Cristo Rey Kansas City High School

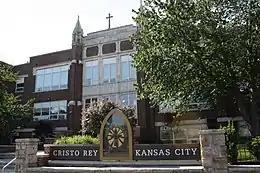

Cristo Rey Kansas City High School is a Roman Catholic high school founded by the Sisters of Charity of Leavenworth in 2006 as a part of the Cristo Rey Network of schools. It is located in Kansas City, Missouri, in the Roman Catholic Diocese of Kansas City-Saint Joseph.